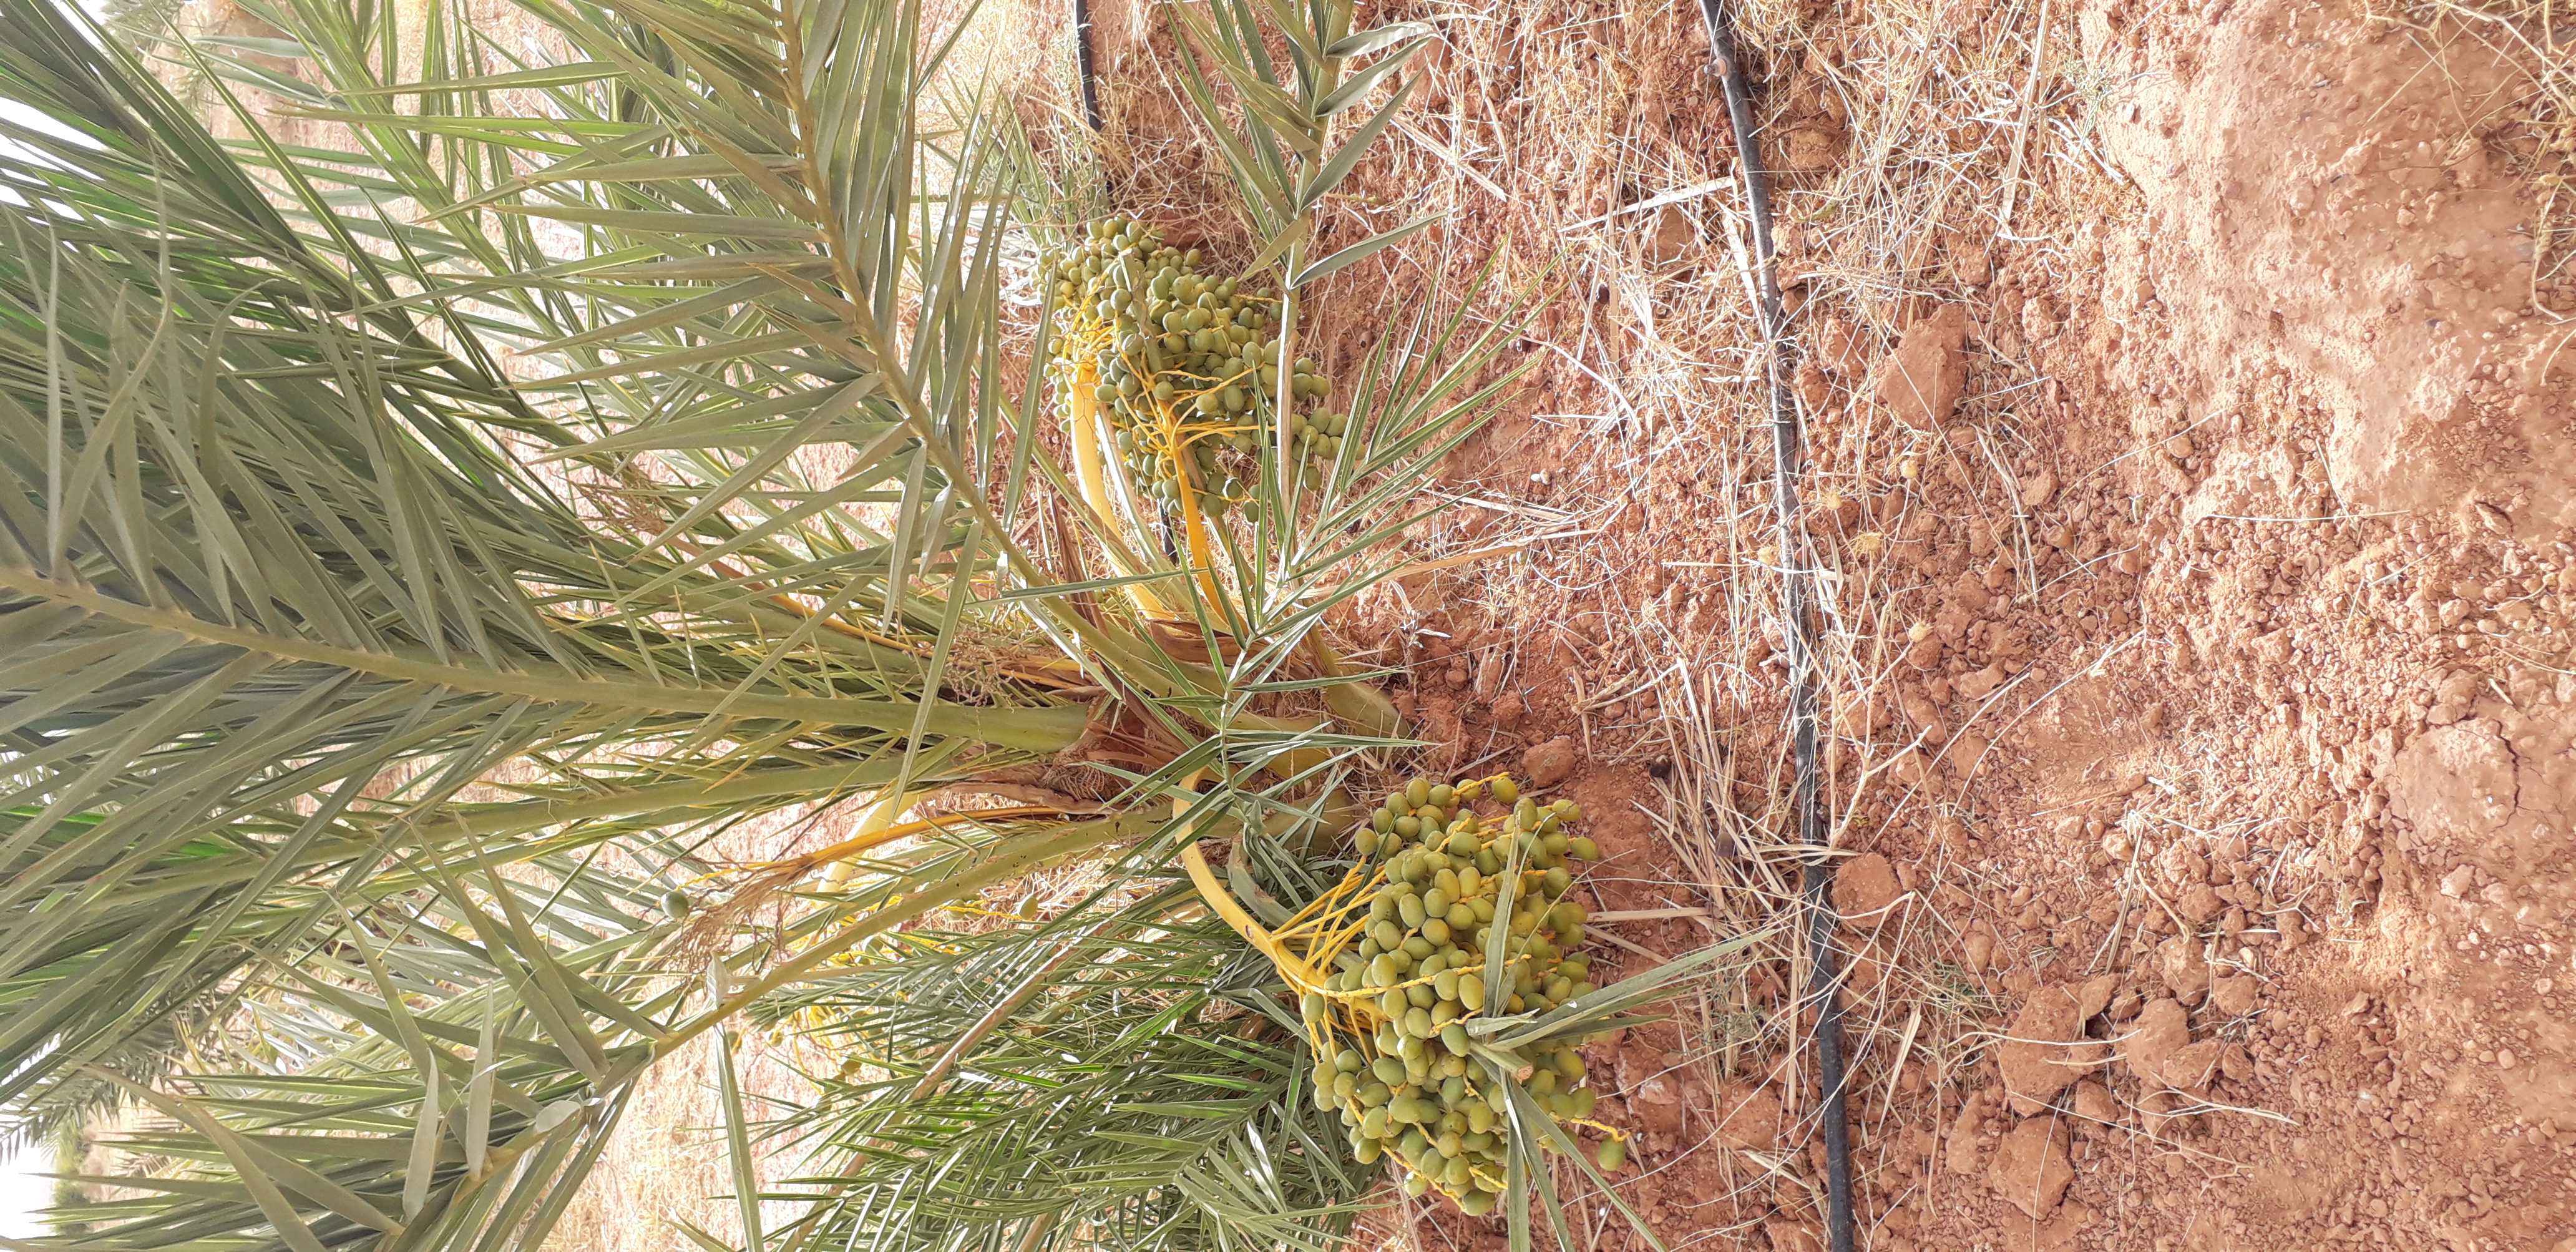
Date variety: kholt